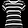
Label: T - shirt / top